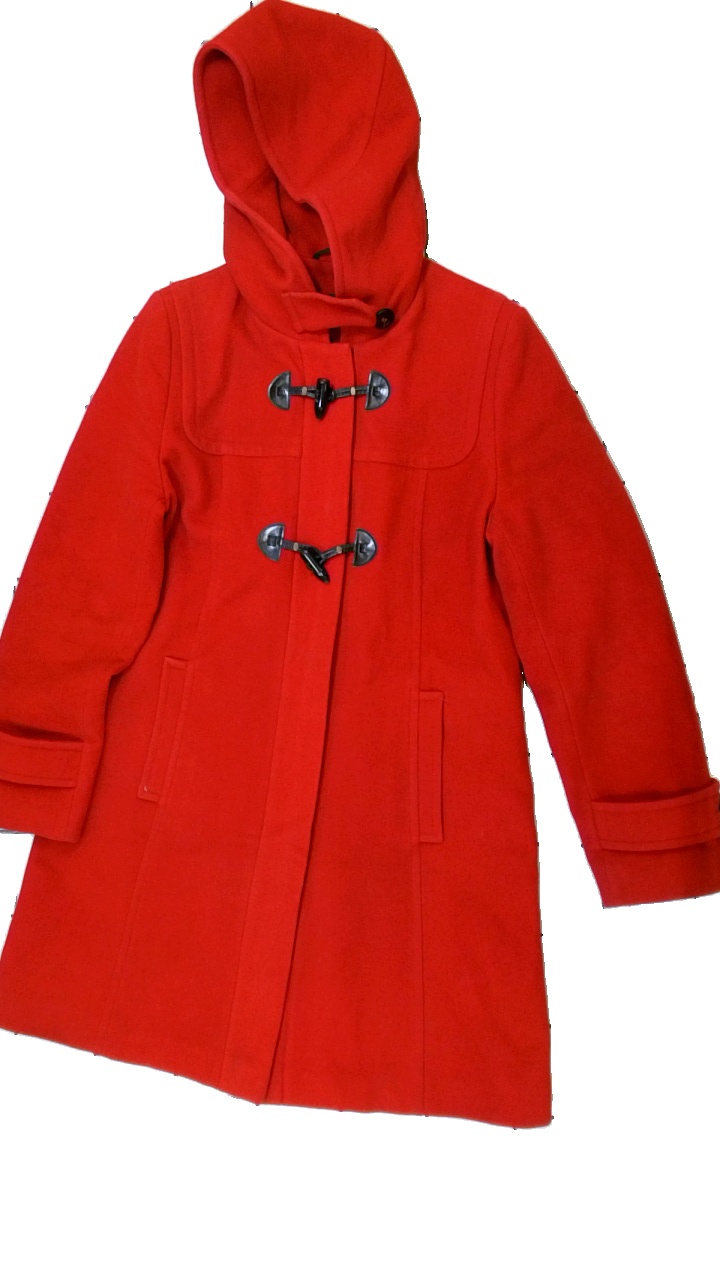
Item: Winter Jacket (Ladies)
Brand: Dixi Coat
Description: röd kappa
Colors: Red
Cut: Regular
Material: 100% wool
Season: Winter
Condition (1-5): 5
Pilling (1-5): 5
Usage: Reuse
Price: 100-150